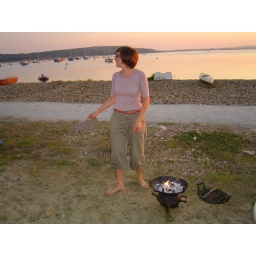
bbq in a pink sky